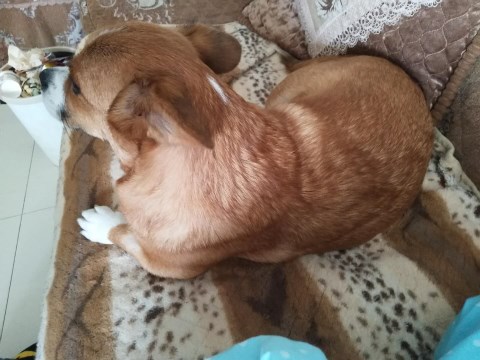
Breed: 2909-n000116-Cardigan